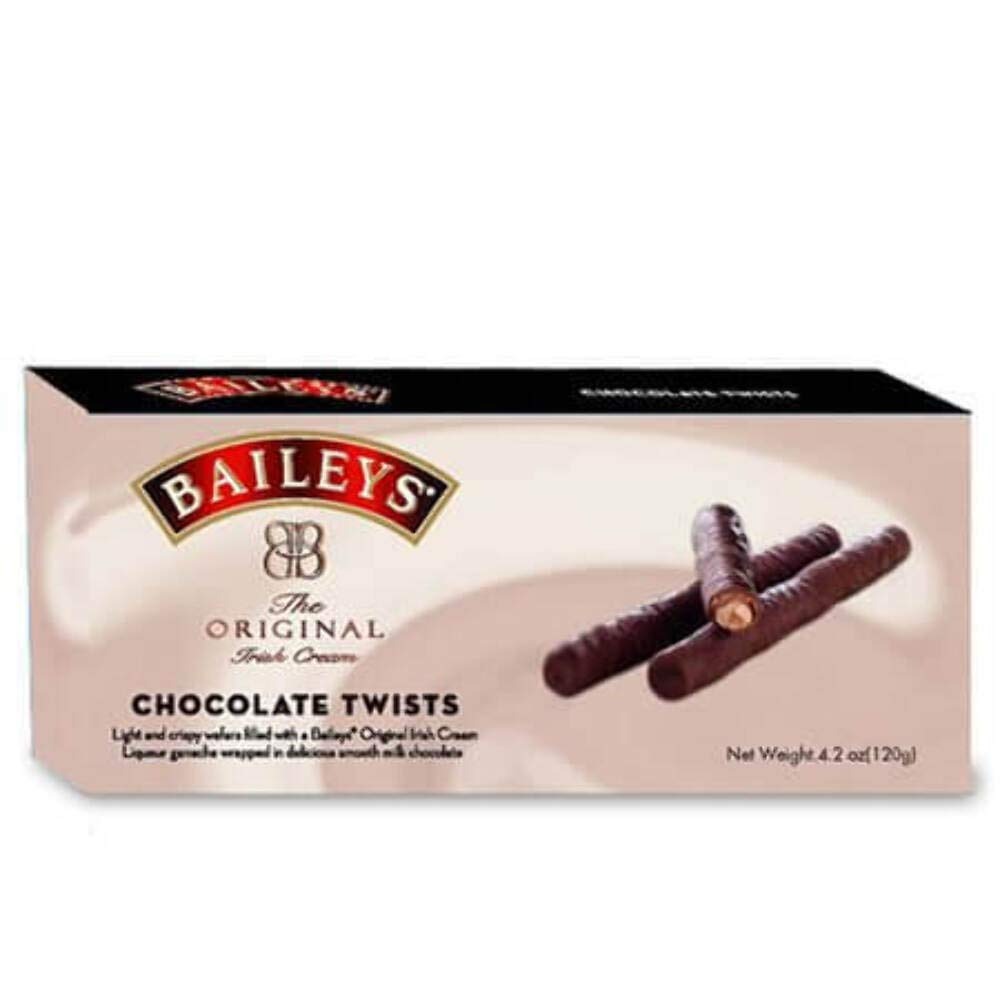
Item Name: Baileys Baileys Biscuits Chocolate Twists 4.2 OZ (Pack of 1)
Bullet Point 1: Chocolate Biscuits: Contains chocolate flavored biscuits twisted into chocolate twists
Bullet Point 2: Baileys Brand: Made by the Baileys brand known for their chocolate liqueur
Bullet Point 3: Occasion Treats: Perfect for anniversaries, Valentine's Day, weddings and other special occasions
Bullet Point 4: Single 4.2 Ounce Box: Comes in a 4.2 ounce box containing 12 chocolate twists
Bullet Point 5: Kosher Certified: Made in a kosher certified facility
Value: 4.2
Unit: Ounce

Price: 6.43